Riders of Black River

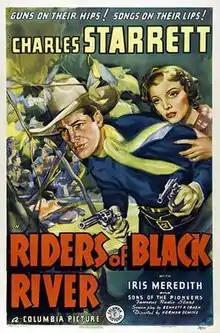
Theatrical release poster

Riders of Black River is a 1939 American Western film directed by Norman Deming and written by Bennett Cohen. The film stars Charles Starrett, Iris Meredith, Dick Curtis, Stanley Brown, Bob Nolan and Francis Sayles. The film was released on August 23, 1939, by Columbia Pictures.